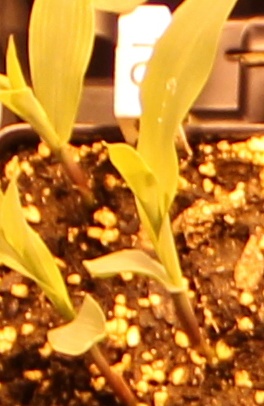
Label: Corn